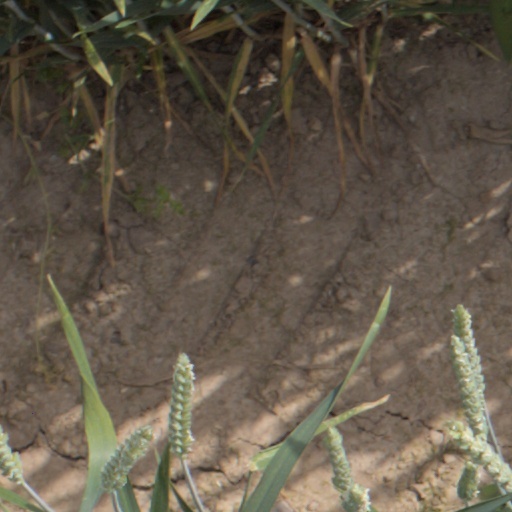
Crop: wheat